Question: Please indicate a possible affordance area of beat_drum that can be used for striking
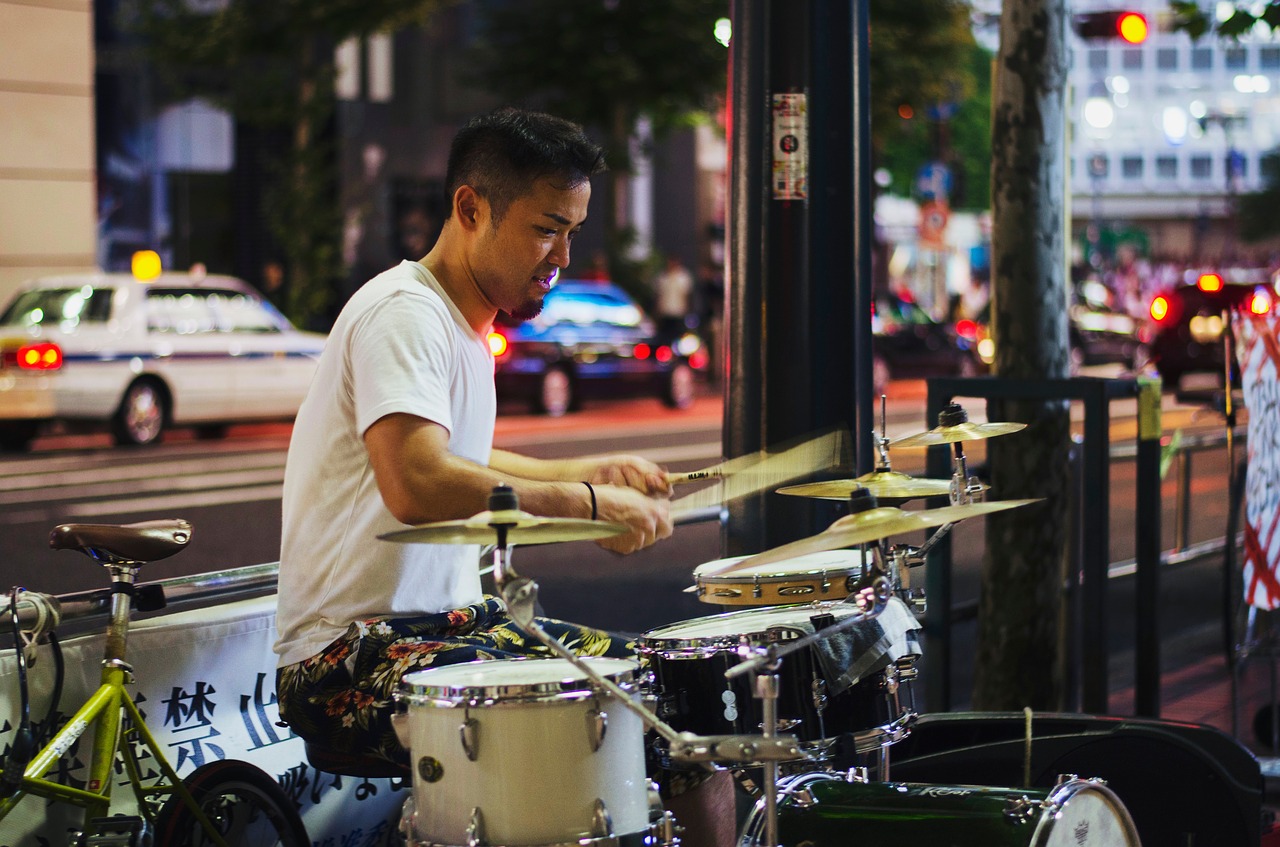
Answer: [402.5, 646, 638.5, 688]